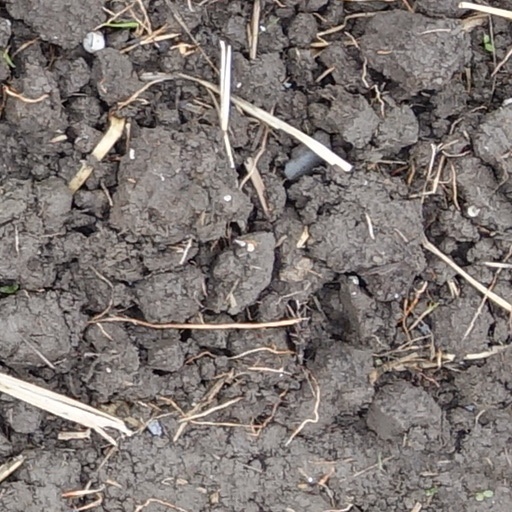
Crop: wheat